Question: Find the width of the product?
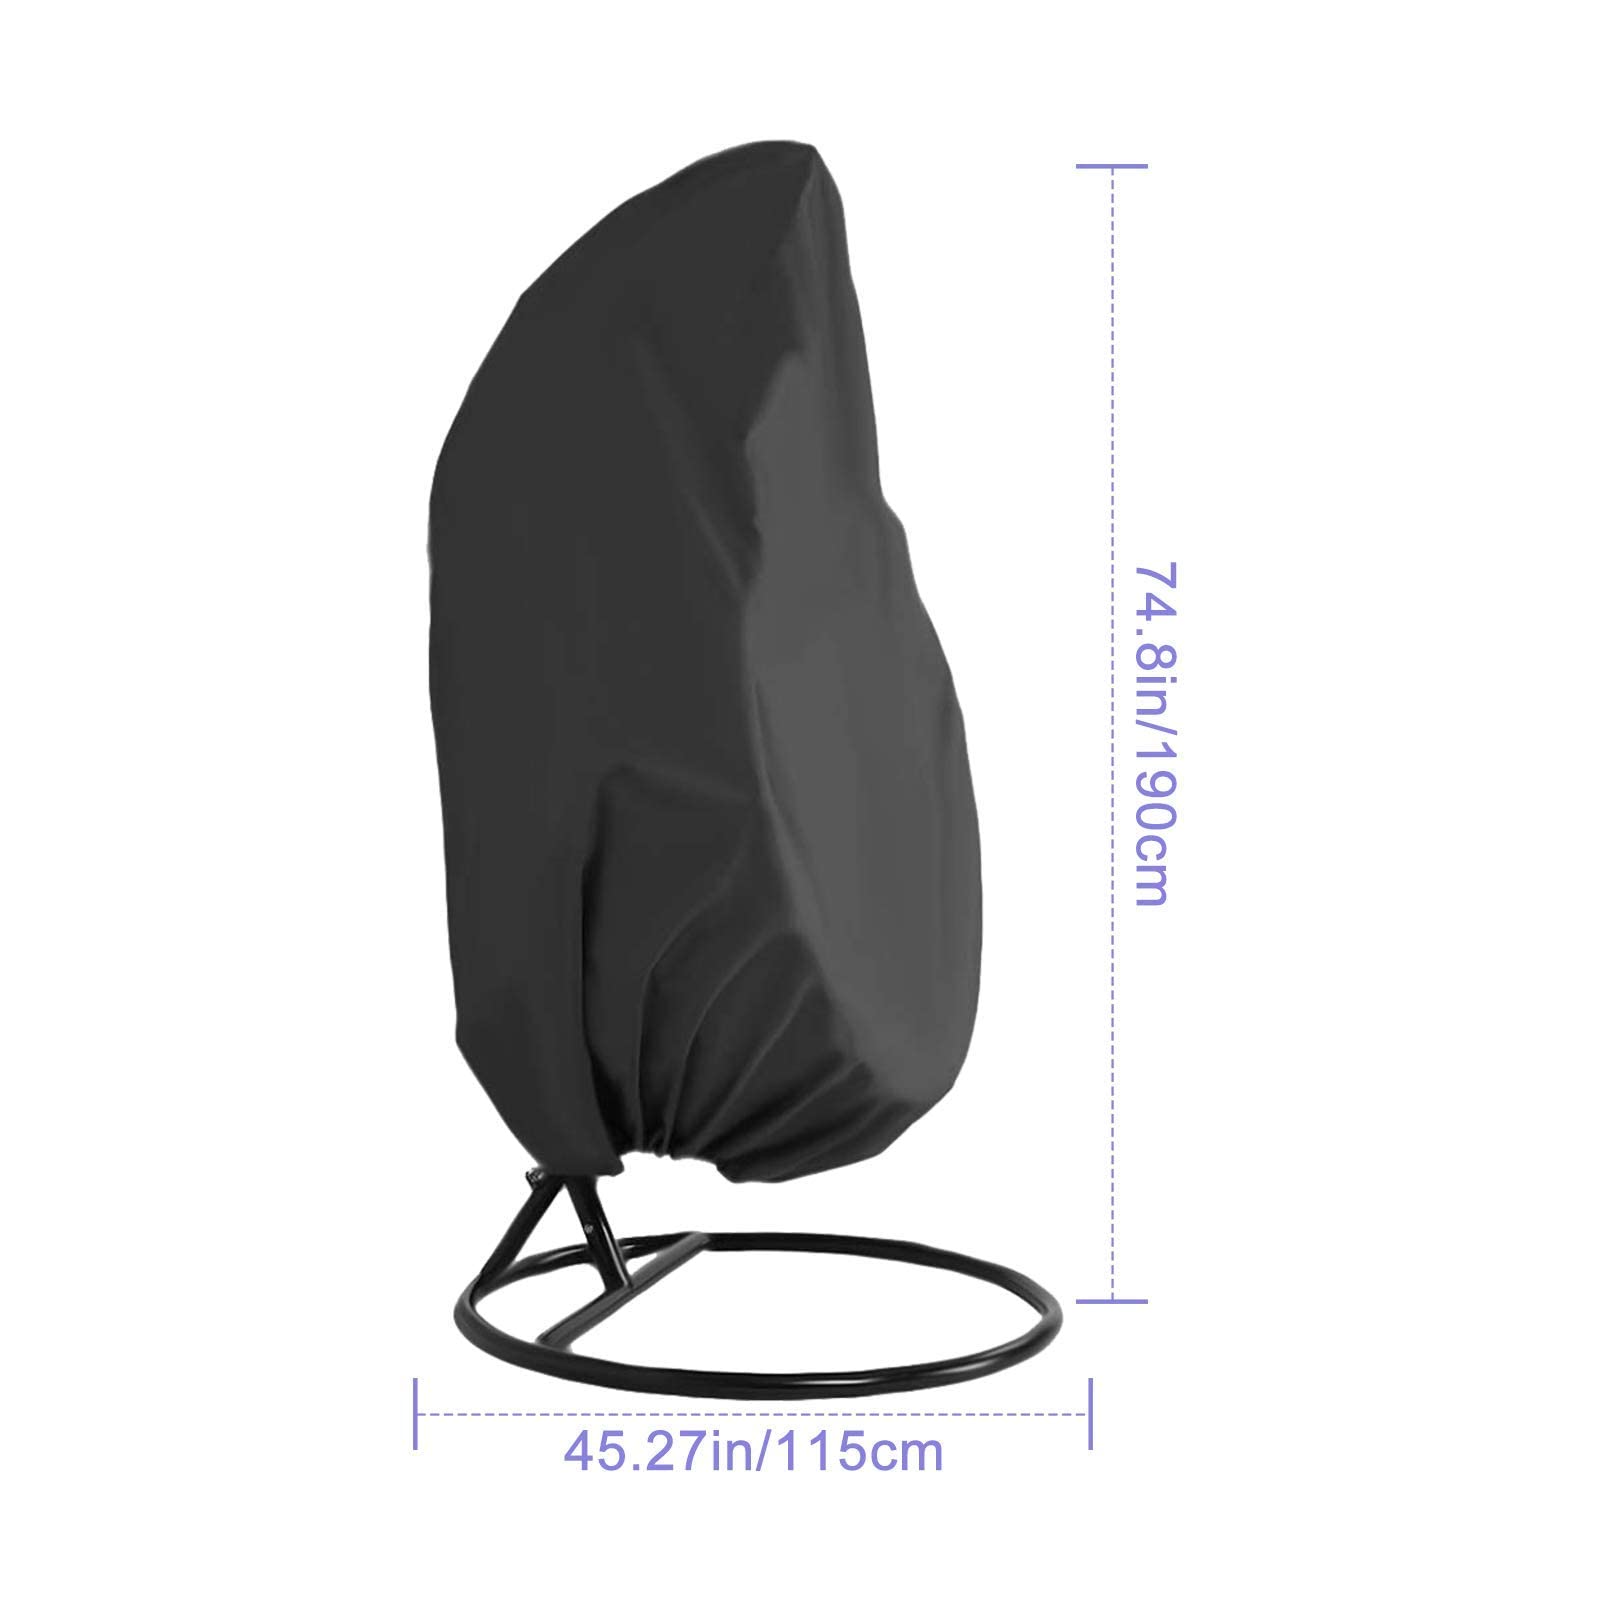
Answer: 115.0 centimetre